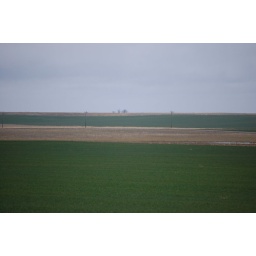
green over brown